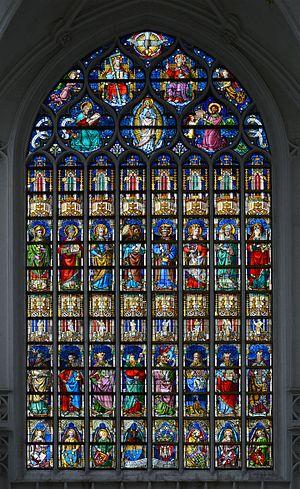
Vitrail dans la Cathédrale Notre-Dame d&#39